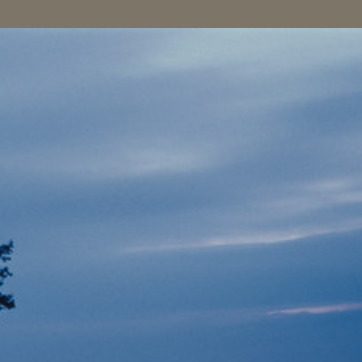
Material: sky